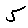
Label: 5